Lorenzo di Bonaventura

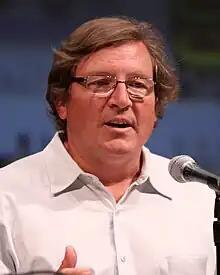
di Bonaventura at Comic-Con in 2010

Di Bonaventura spent the 1990s as an executive in the film industry, eventually rising to president of worldwide production for Warner Bros. Pictures. His production company, Di Bonaventura Pictures, is based at Paramount Pictures. His tenure at Warner Bros. included discovering and shepherding "The Matrix" into production, as well as purchasing the rights to the "Harry Potter" books by J. K. Rowling.